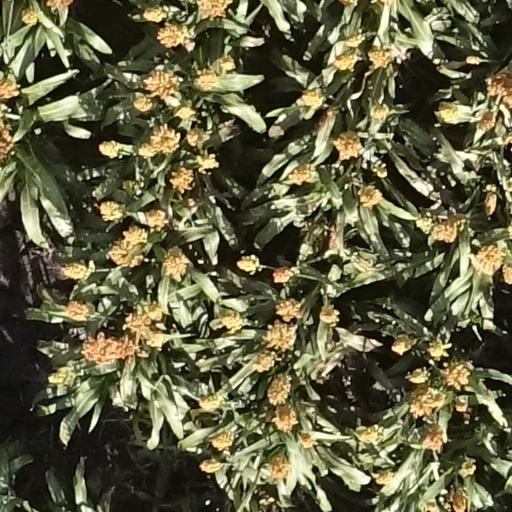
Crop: sorghum